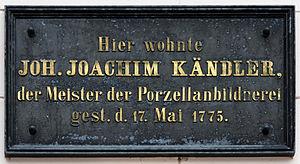
Johann Joachim Kändler, né le 15 juin 1706 à Fischbach, près d'Arnsdorf, et mort le 18 mai 1775 à Meissen, est un sculpteur et céramiste allemand, modeleur de figurines en porcelaine de Meissen.